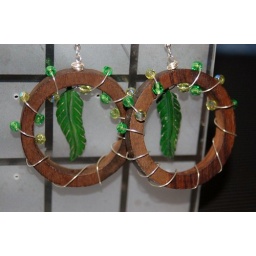
Large wooden circles, sterling silver, Czech glass in regular and aurora borealis finishes, and carved dyed coral leaves.